Highgate

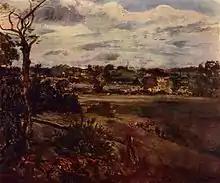
A view of Highgate, John Constable, 1st quarter of 19th century.

Historically, Highgate adjoined the Bishop of London's hunting estate. Highgate gets its name from these hunting grounds, as there was a high, deer-proof hedge surrounding the estate: 'the gate in the hedge'.